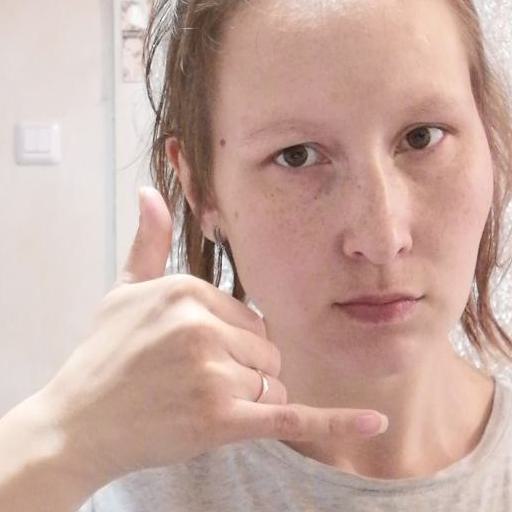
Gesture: call